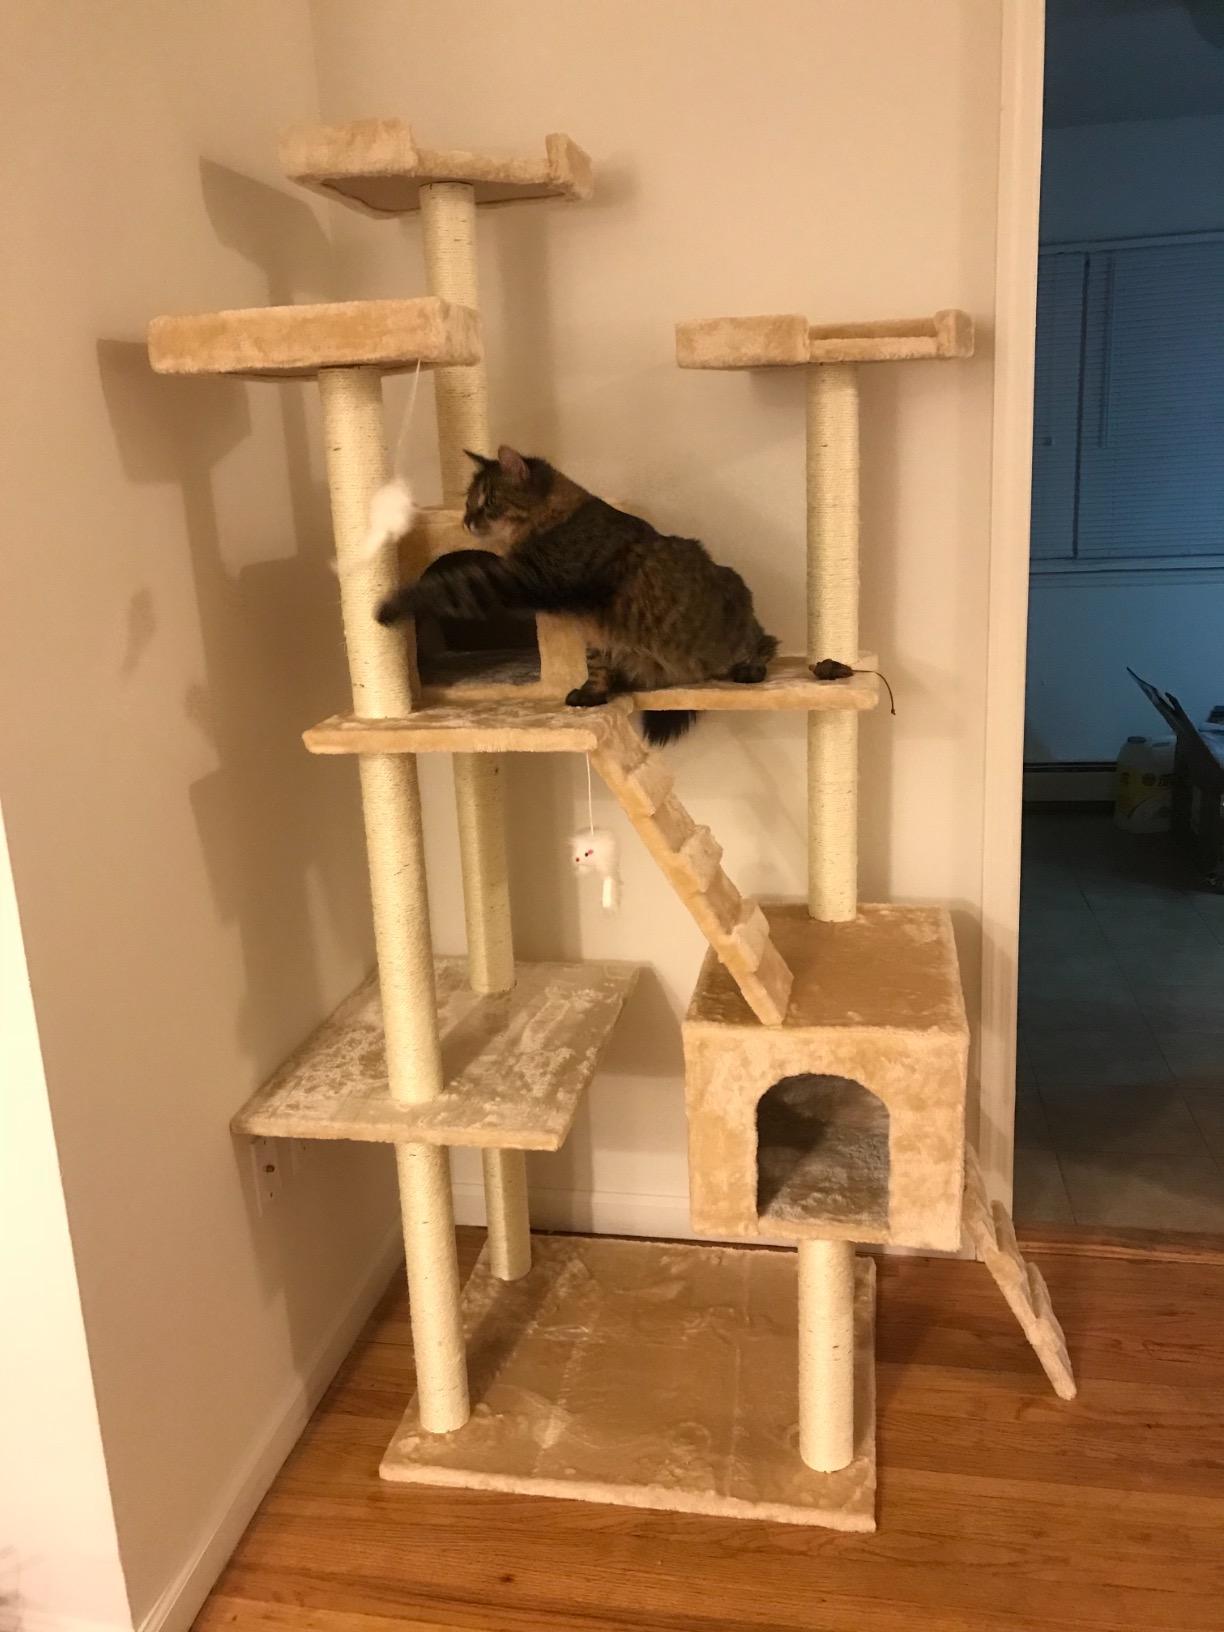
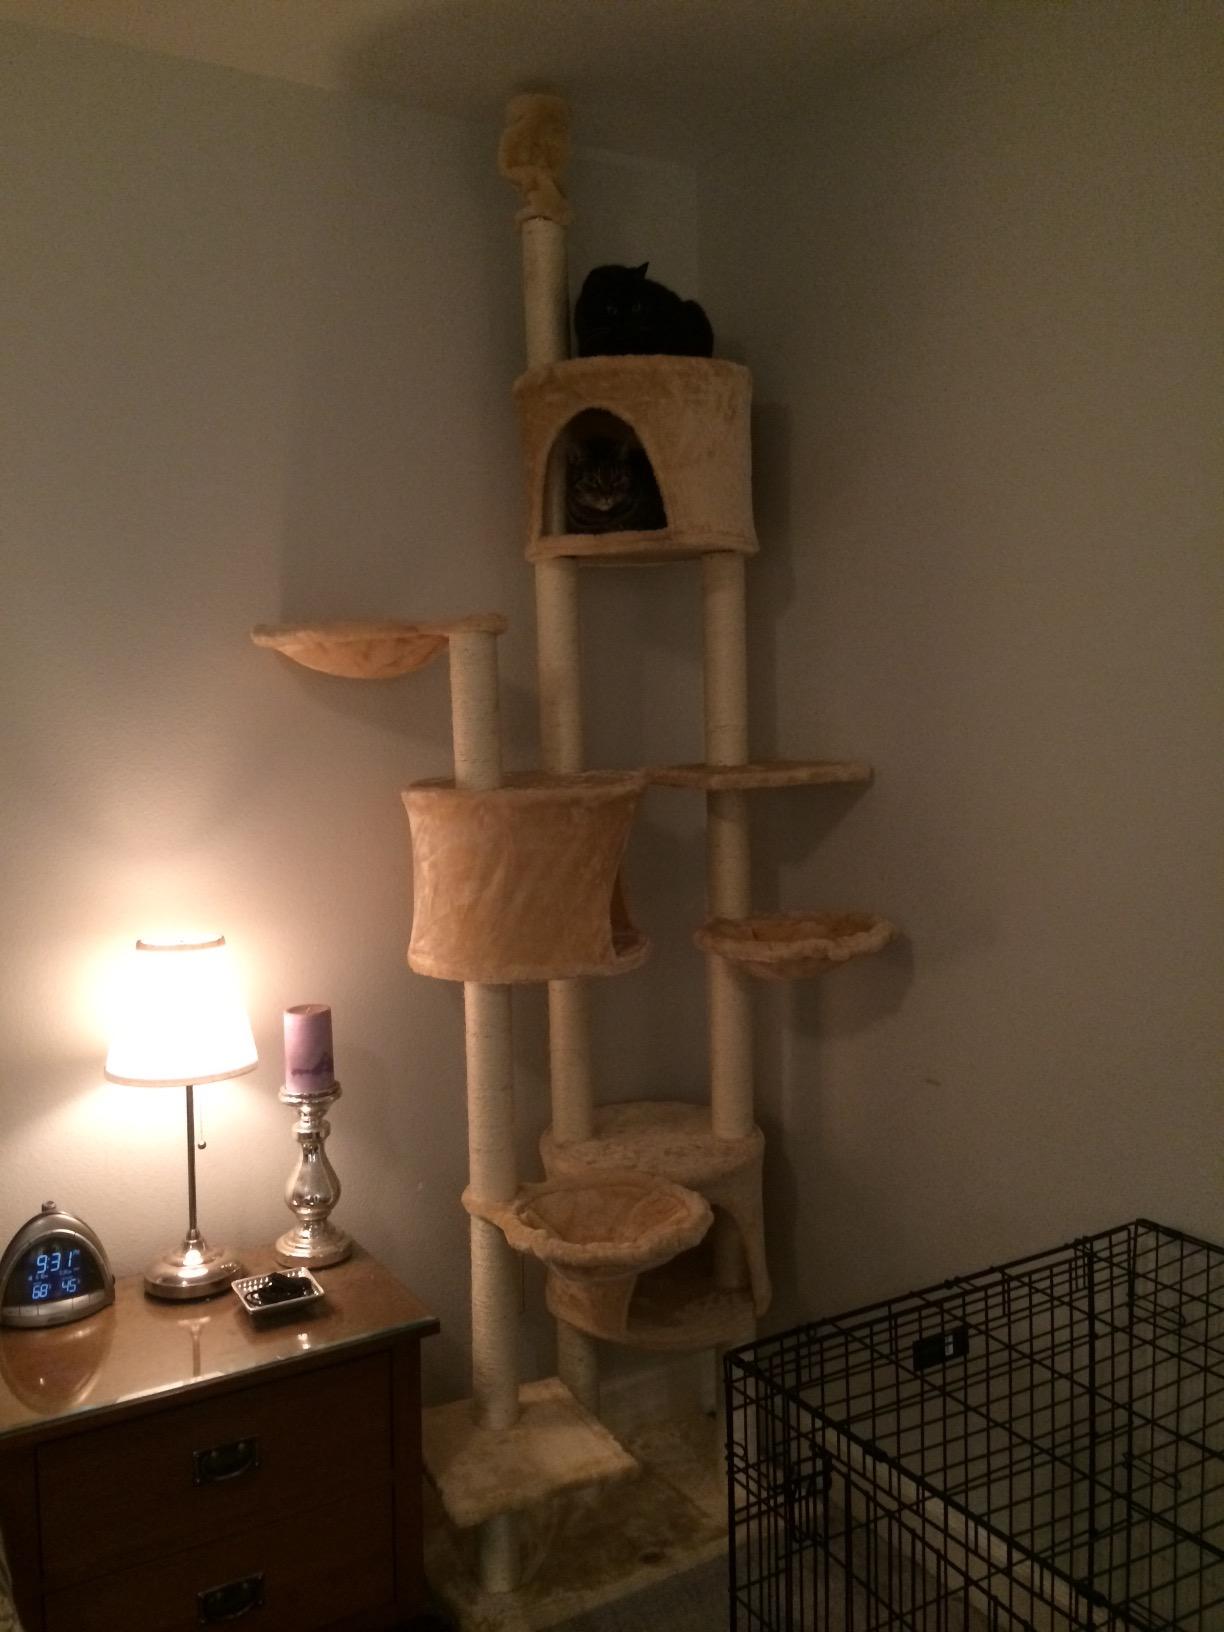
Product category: items_cat tree
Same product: no